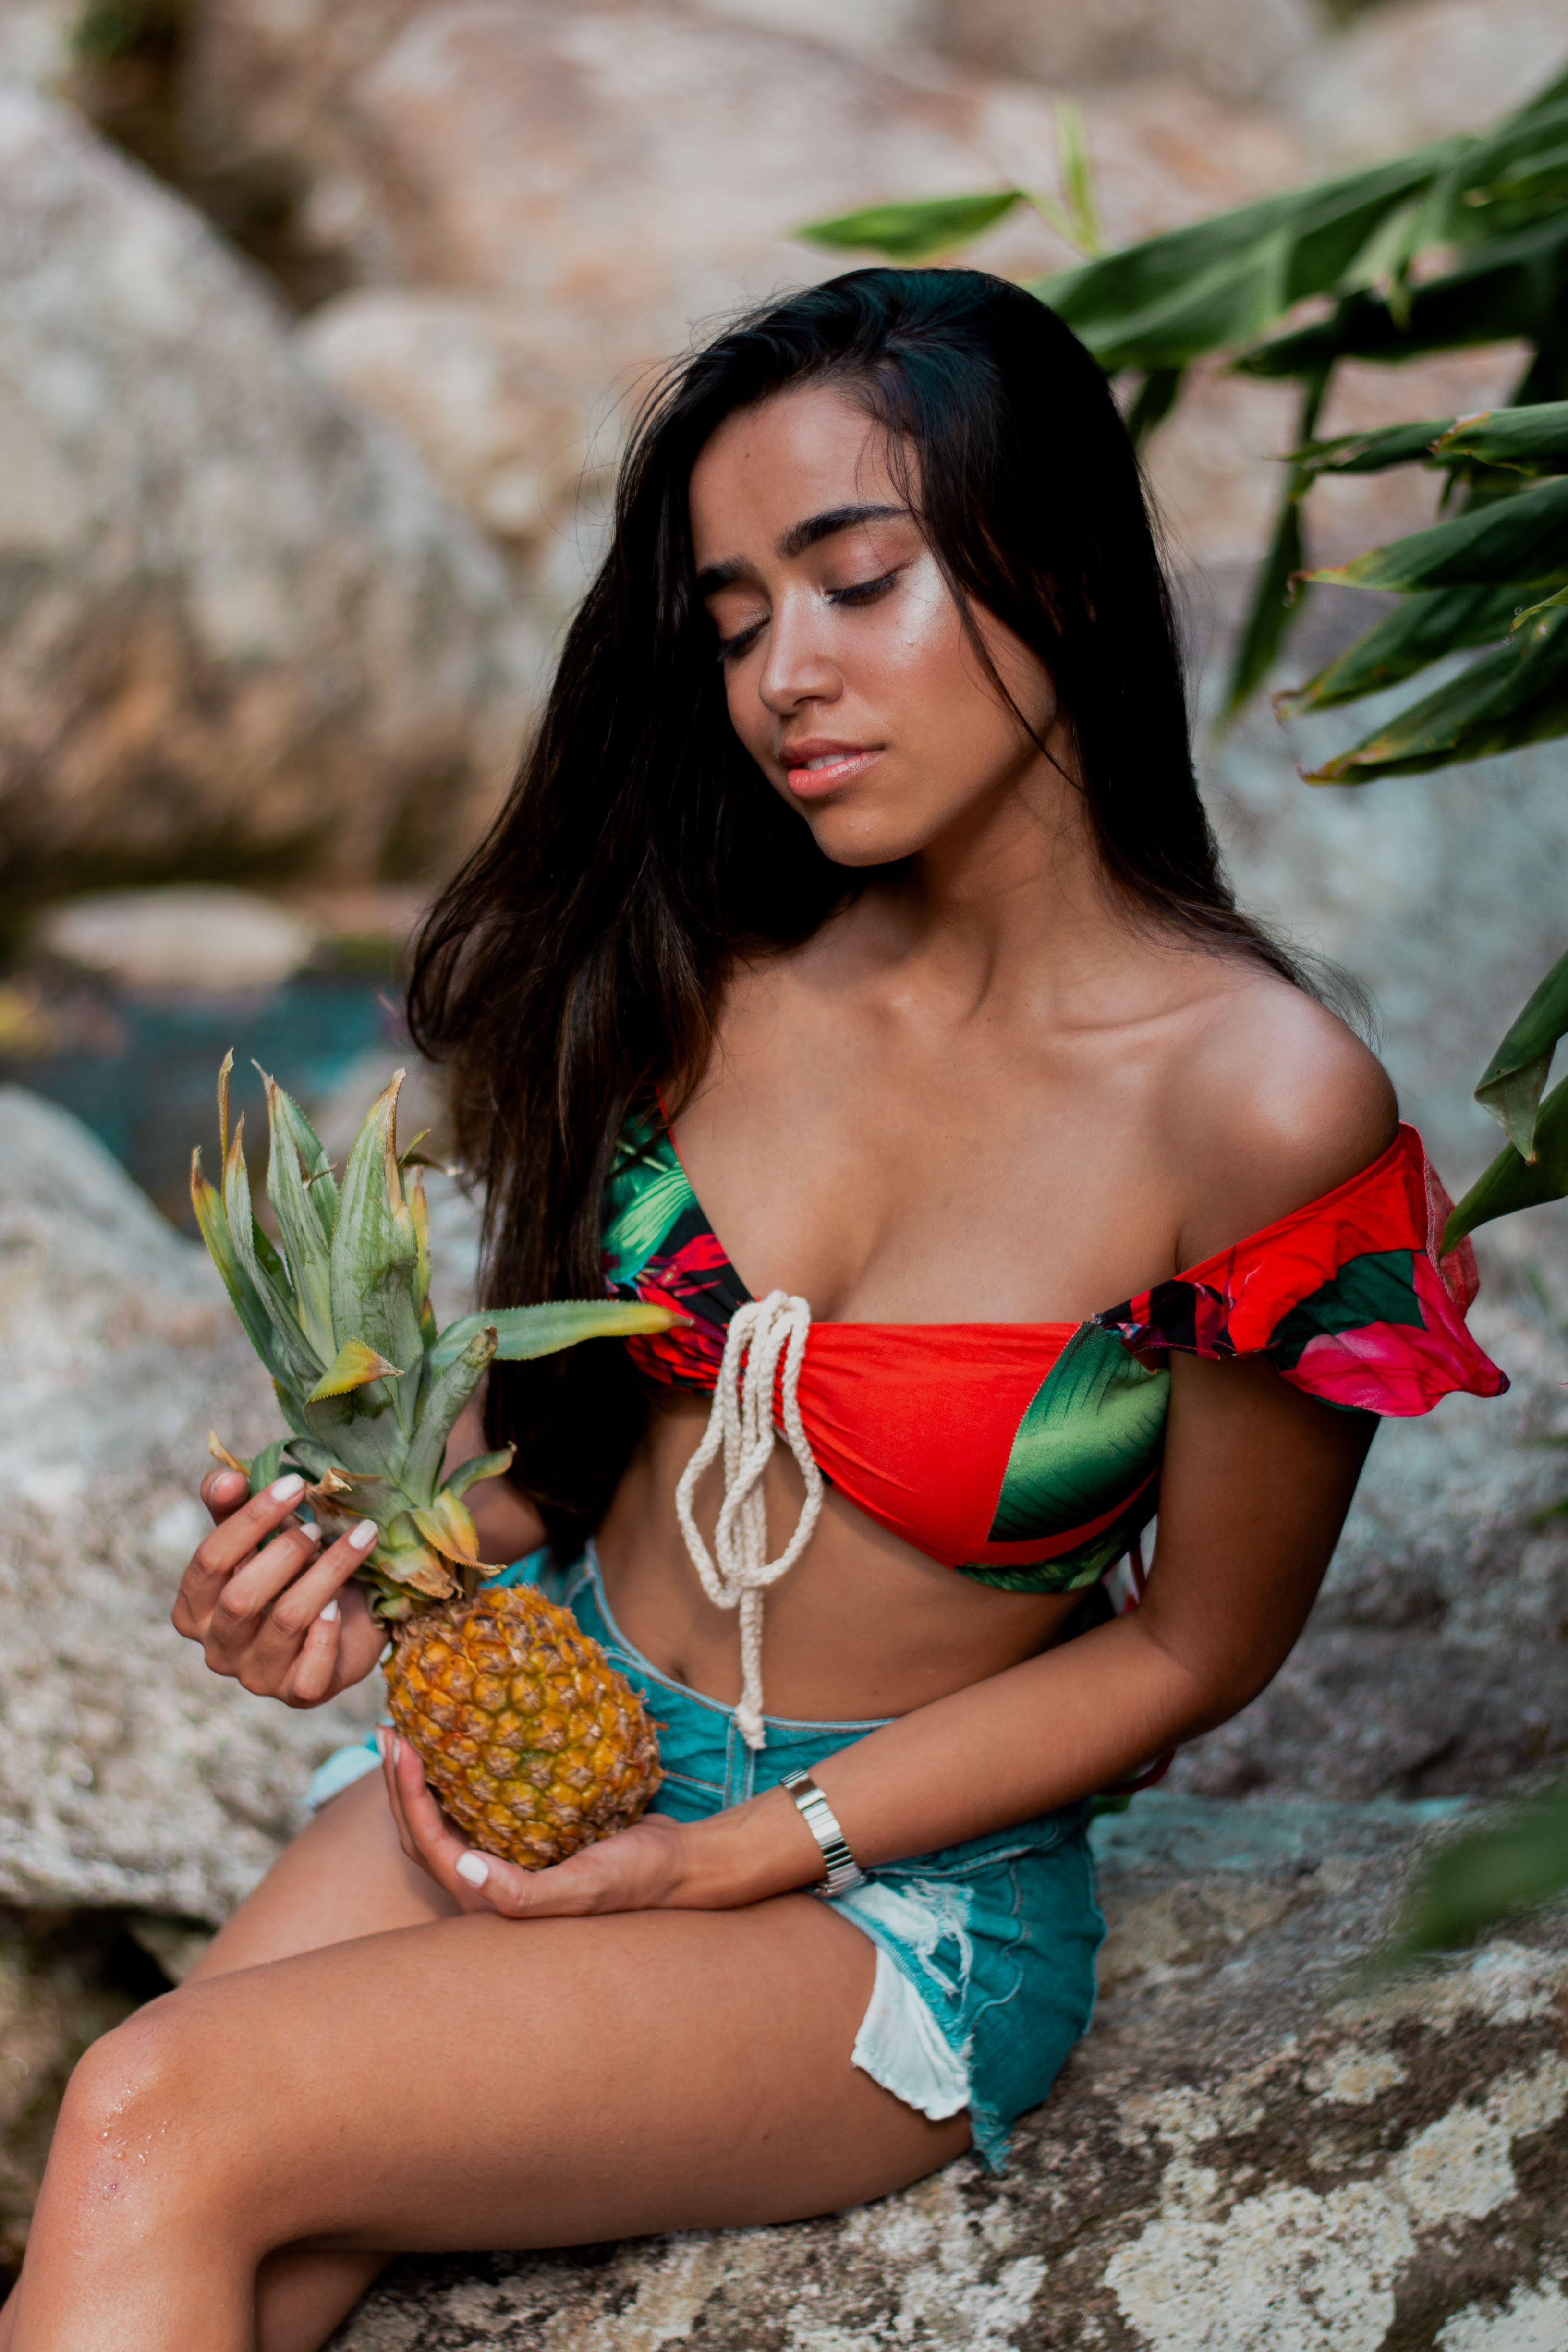
clothing, navel, undergarment, beauty, black hair, swimwear, abdomen, thigh, photo shoot, long hair, model, muscle, leg, plant, pineapple, finger, swimsuit top, bromeliaceae, trunk, vacation, fictional character, fruit